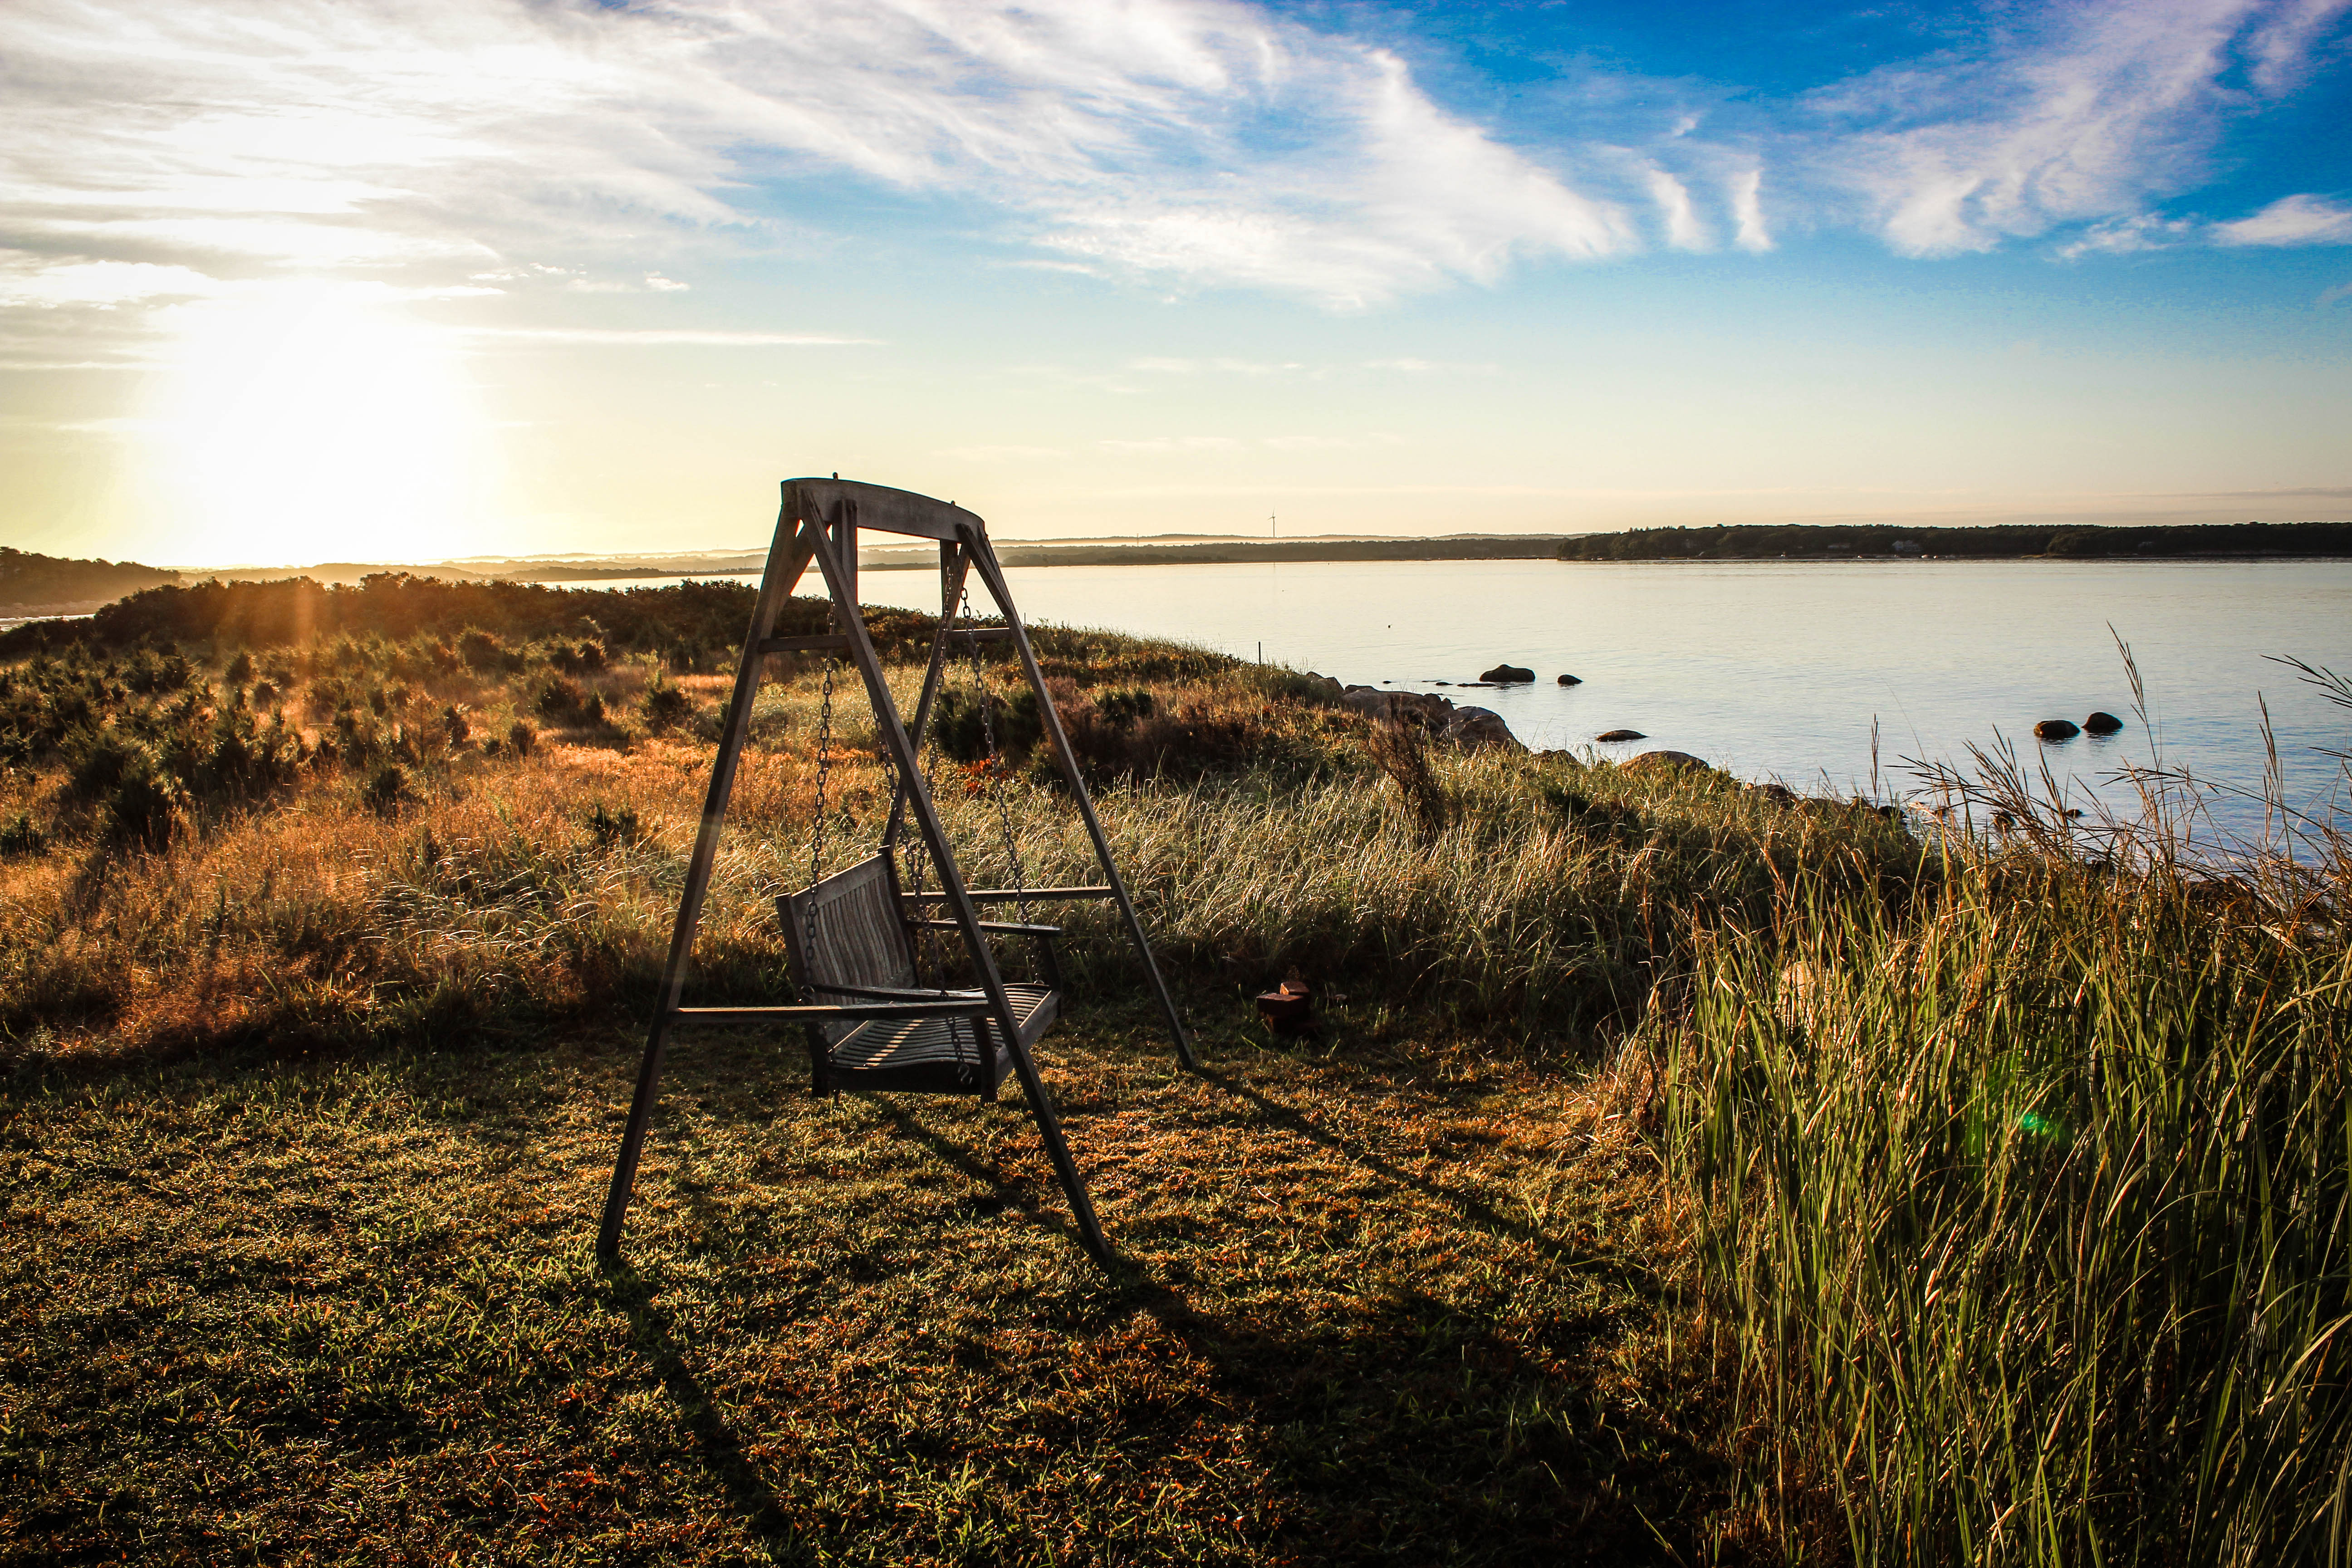
landscape, sea, coast, water, nature, grass, ocean, horizon, marsh, wilderness, cloud, sky, sunrise, sunset, meadow, sunlight, morning, shore, lake, dawn, river, summer, dusk, evening, reflection, swing, clouds, wetland, habitat, rural area, hd wallpaper, natural environment